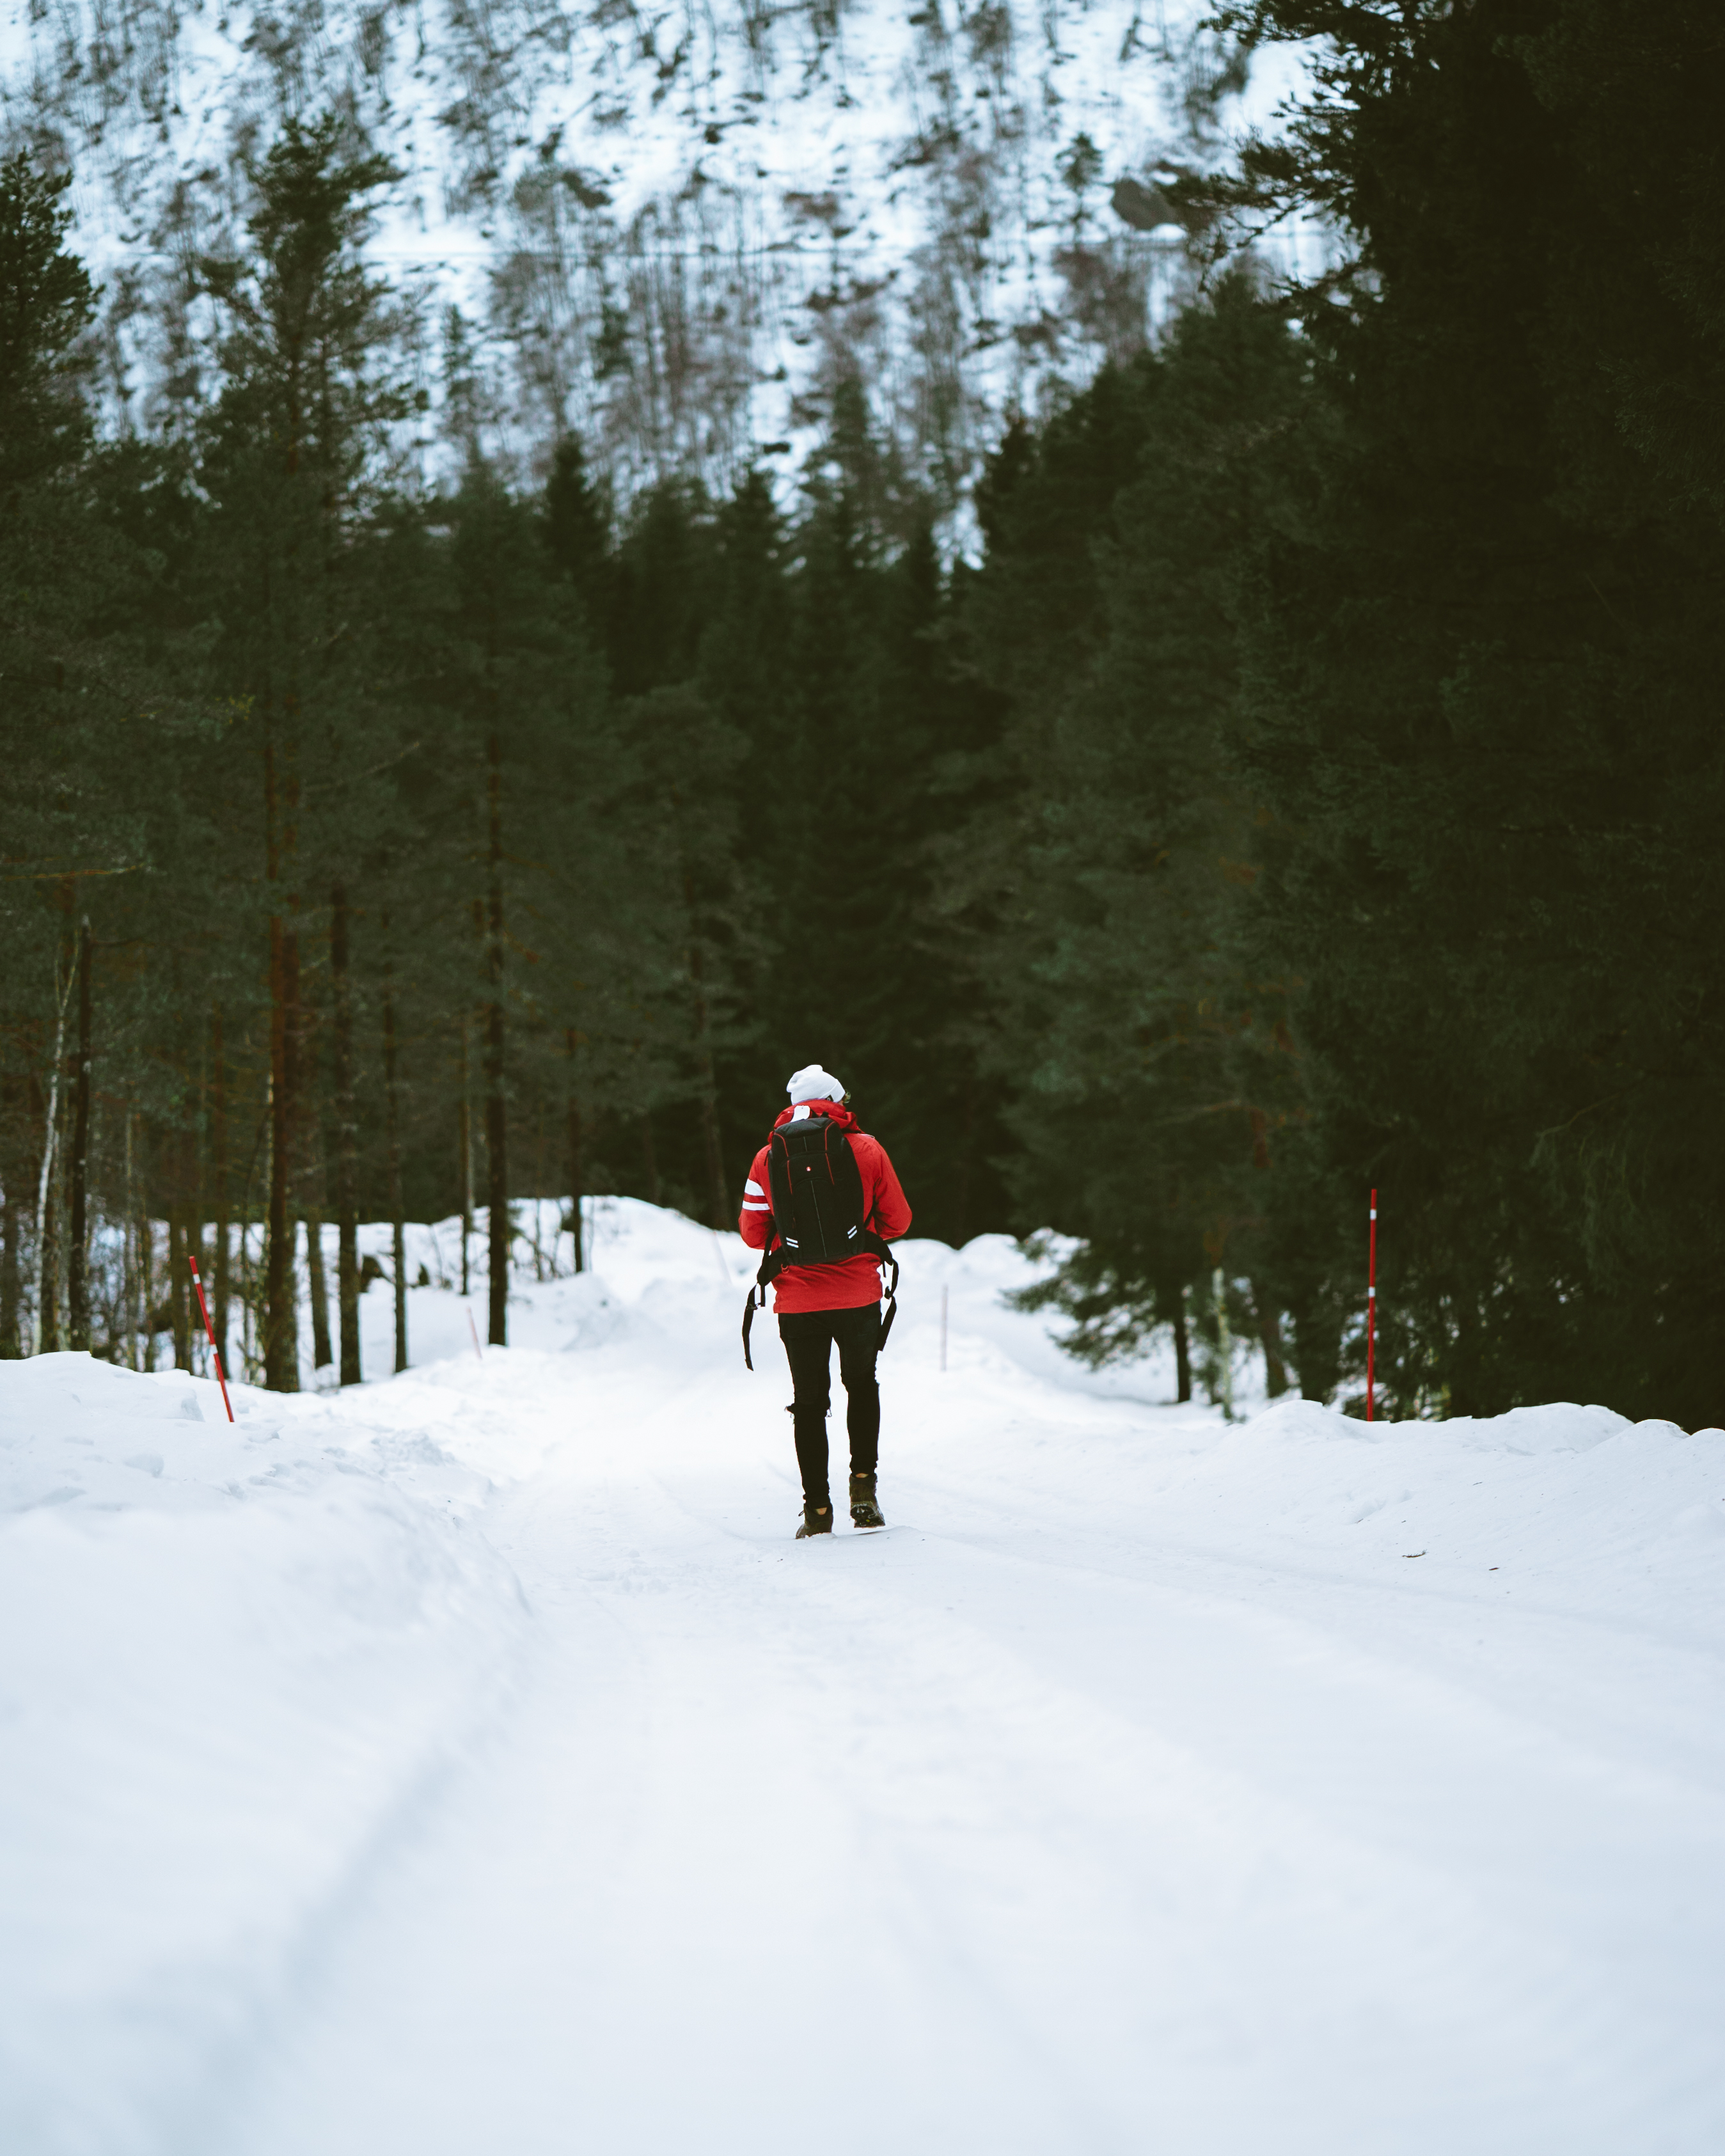
tree, forest, mountain, snow, winter, vehicle, weather, snowshoe, skiing, season, winter sport, back, footwear, nordic skiing, person behind